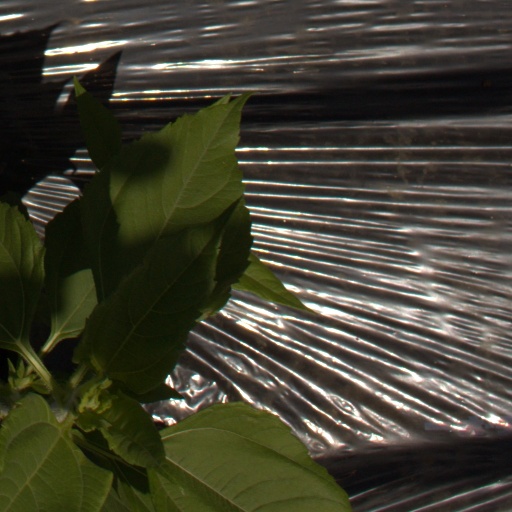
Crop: Jerusalem artichoke